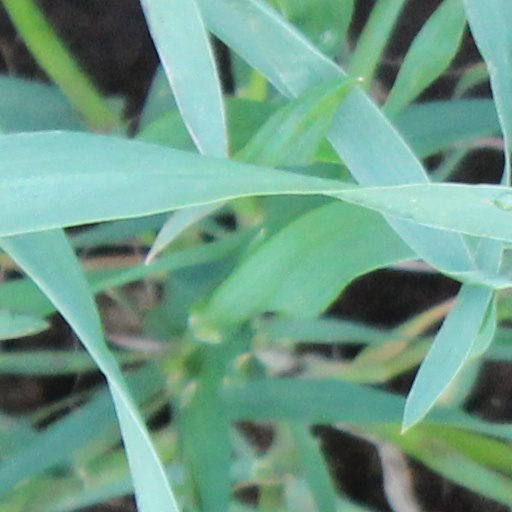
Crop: wheat